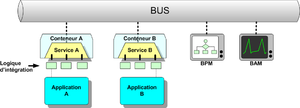
L'enterprise service bus est une technique informatique intergicielle. Son but est avant tout de permettre la communication des applications qui n'ont pas été conçues pour fonctionner ensemble.